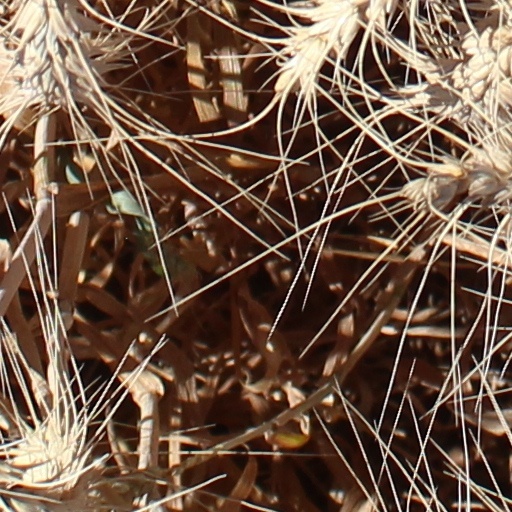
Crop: wheat